Třeboň

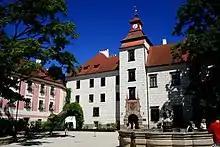
Třeboň Castle

The spa company "Slatinné lázně Třeboň" is the largest employer in the town. The peat spa in Třeboň focuses on the treatment of musculoskeletal disorders, rheumatic problems, and post-injury and post-surgery reconvalescence. The first modern spa in Třeboň was opened in 1883.